Turku Market Hall

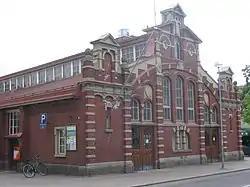

Turku Market Hall is the second oldest market hall in Finland, and it was opened in 1896 in Turku.